Iddarammayilatho

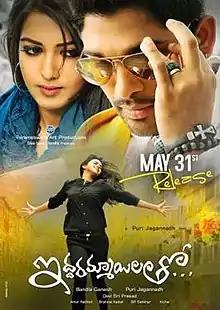
Theatrical release poster

Iddarammayilatho is a 2013 Indian Telugu-language romantic action film written and directed by Puri Jagannadh. It stars Allu Arjun, Amala Paul, Catherine Tresa and Shawar Ali, while Brahmanandam, Ali, Nassar, Pragathi, Tanikella Bharani, Tulasi, Subbaraju, and Rao Ramesh play supporting roles. The film was entirely shot in Spain and Paris. Bandla Ganesh has produced the film under Parameswara Art Productions. The film was simultaneously dubbed and released in Malayalam as "Romeo & Juliets". Iddarammayilatho was released in 1,600 theaters worldwide on 31 May 2013.